Answer in natural language. Consider the 3D positions of the objects in the scene and not just the 2D positions in the image. Is the centerpoint of  wall paint (marked B) at a higher height than black colour dog bed (marked C)? Choose between the following options: yes or no
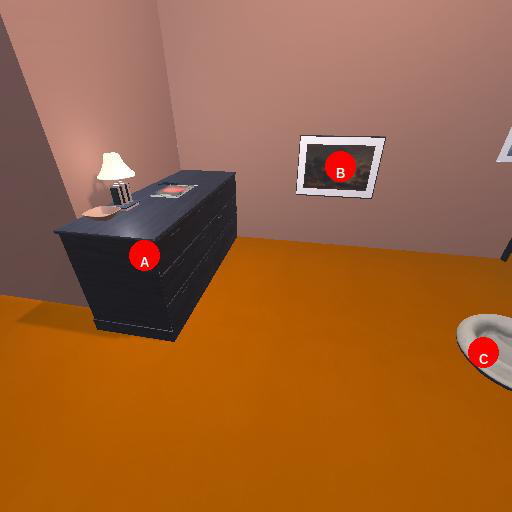
<answer>yes</answer>